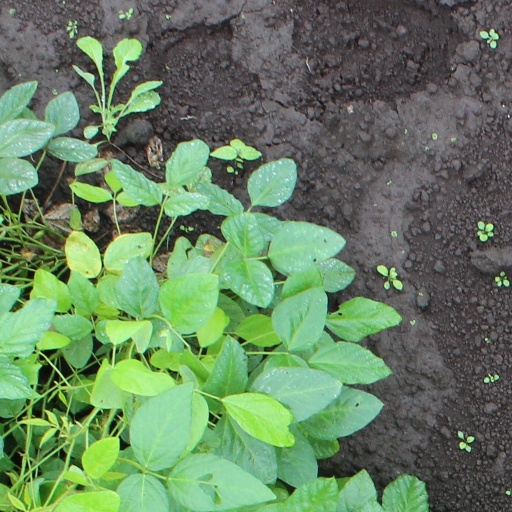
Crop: soybean